George Leslie (Upper Canada)

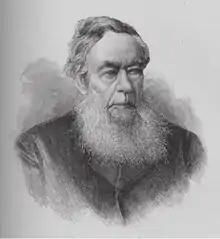

George Leslie Sr. (1804–1893) was a gardener in Scotland and Upper Canada, a plant merchant, a magistrate and the namesake of Leslieville (now a neighbourhood of Toronto).